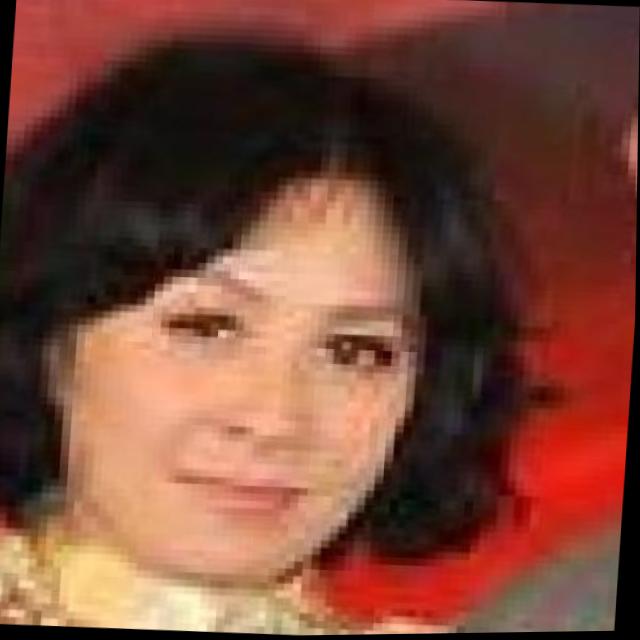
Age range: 21-44